Bhupi Sherchan

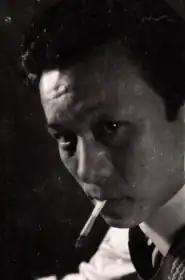
Bhupi Sherchan (Source: Madan Puraskar Pustakalaya )

Sherchan married twice. His first marriage was to Om Kumari Tulachan and in 1969, he married Kanti Rana. He had six children (five daughters and a son) with Om Kumari Tulachan and two (a daughter and a son) with Kanti Rana. Since his college days, he had developed the habit of smoking that led to lung-related complications later. He was also interested in music and cricket.